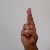
The image shows a hand gesture representing the letter 'R' in Indian Sign Language.